Hemicidaridae

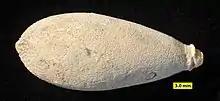
"Pseudocidaris" spine; Matmor Formation (Middle Jurassic) of Makhtesh Gadol, Israel.

Hemicidaridae is a family of extinct sea urchins characterized by large, massive, club-shaped spines.